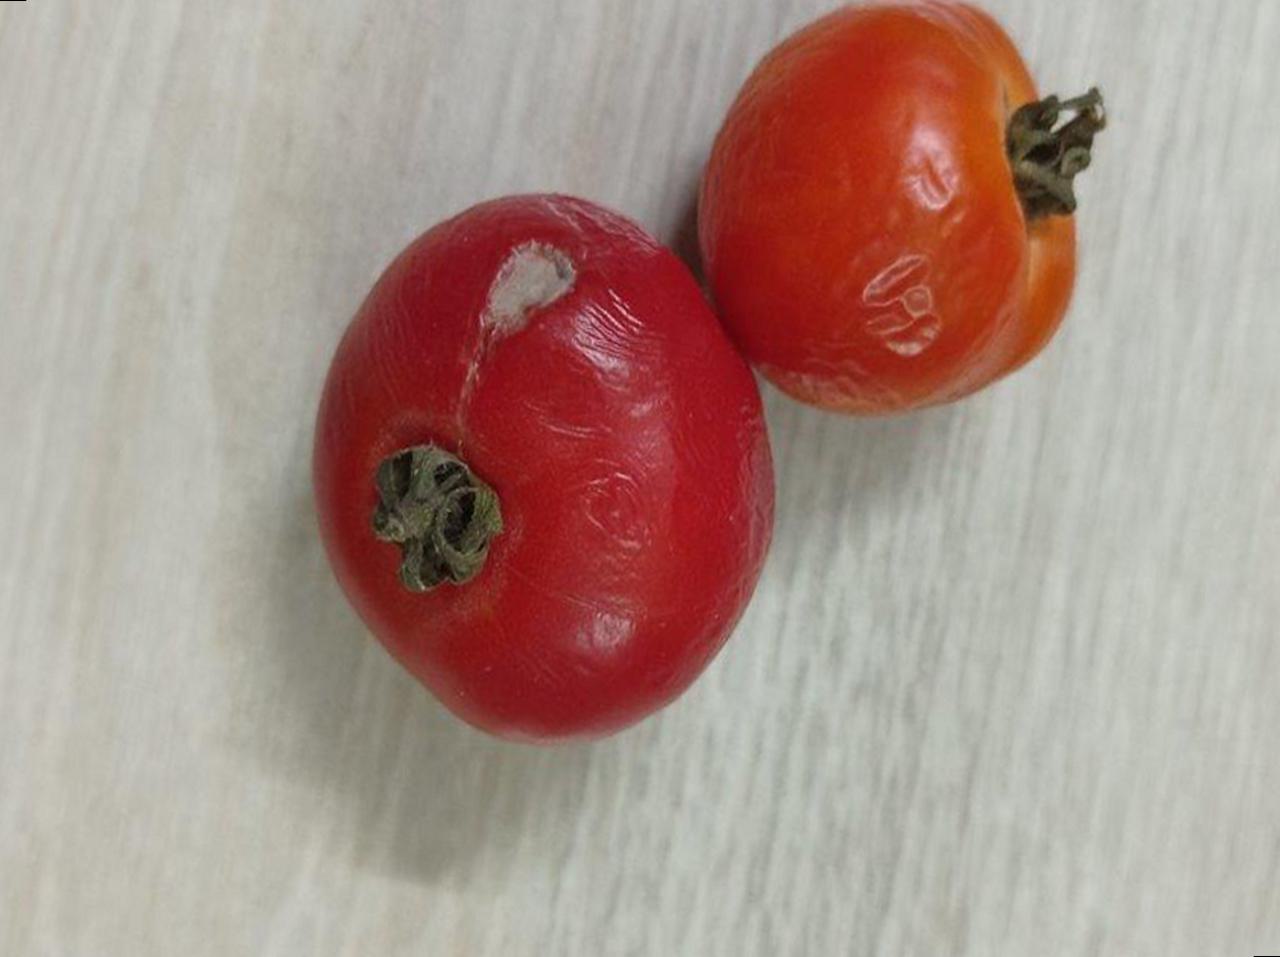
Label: Rotten